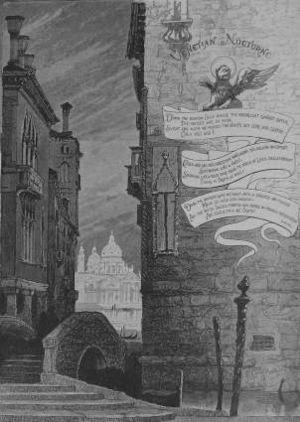
Clara Federica Montalba, née en 1842 à Cheltenham au Royaume-Uni et morte le 13 août 1929 à Venise en Italie, est une artiste britannique.